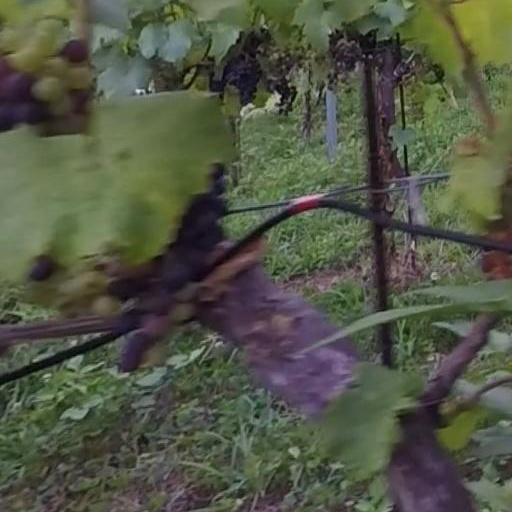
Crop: grape